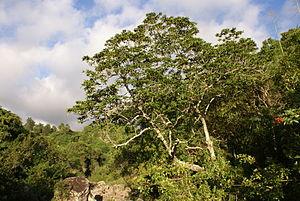
Grand natte (Mimusops balata = Mimusops maxima), espèce endémique des Mascareignes, le long de la Ravine Bernica à l'altitude de 500
Mimusops balata est une espèce d'arbre de la famille des Sapotaceae, endémique de La Réunion et de l'île Maurice.
Le Bernica est un lieu-dit de l'ouest de l'île de La Réunion constituant aujourd'hui un quartier à part entière de la commune de Saint-Paul, dont il occupe les hauteurs en amont de Fleurimont et de Saint-Gilles-les-Hauts. Traversé par un cours d'eau qui a creusé une profonde ravine, la ravine Bernica. En 1680, Germain de Fleurimont Moulinier, le gouverneur de la colonie y fut retrouvé mort. Durant la première partie du XIXᵉ siècle, par ailleurs, il fut l'une des propriétés de Madame Desbassayns et de théâtre pour les luttes d'influence que cette propriétaire entretint afin d'asseoir le pouvoir de sa famille à la tête de la société bourbonnaise. Il s'ancra définitivement dans l'histoire littéraire française en laissant sa beauté romantique inspirer à George Sand le dénouement de son roman Indiana en 1832 puis, en 1858, à Leconte de Lisle un poème éponyme resté célèbre.